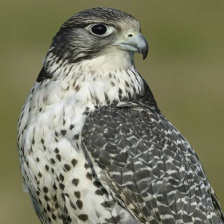
Species: GYRFALCON
Scientific name: FALCO RUSTICOLUS